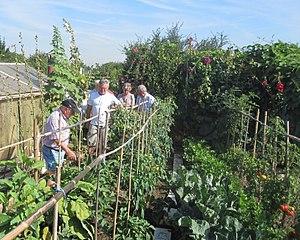
Visite de jardin collectif à Villeneuve St Georges pour la Concours nationale des jardins potagers 2014
Jardinot est une des plus importantes association de jardiniers regroupant des jardins collectifs et familiaux et des jardins individuels en France.